Edison and Ford Winter Estates

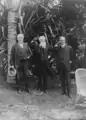
Edison, John Burroughs and Ford at the estate in 1914

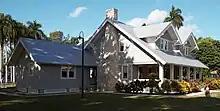
Ford's winter bungalow

The present site dates from 1885, when Edison first visited Southwest Florida and purchased the property to build a vacation home. He had traveled down to St. Augustine, Florida during the winter of 1885 at the behest of his doctor, who thought that the warmer climate would help cure an illness that Edison was suffering from. After recuperating in St. Augustine, he ended up traveling first across the state to Cedar Key, and from Cedar Key to Fort Myers. His home, completed in 1886 and later dubbed "Seminole Lodge", served as a winter retreat and place of relaxation until Edison's death in 1931.